Mosscraft MA.2

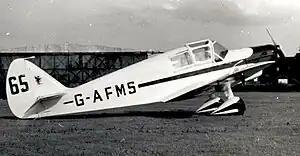
Moss M.A.2 G-AFMS at Coventry (Baginton) airport on 19 June 1954

The Moss M.A.2 was designed and built in 1939 at the Moss Brothers Aircraft Ltd factory in Chorley, Lancashire, England. It was of wooden construction and initially had two open cockpits, but was converted prewar to a two-seat side-by-side cabin layout.